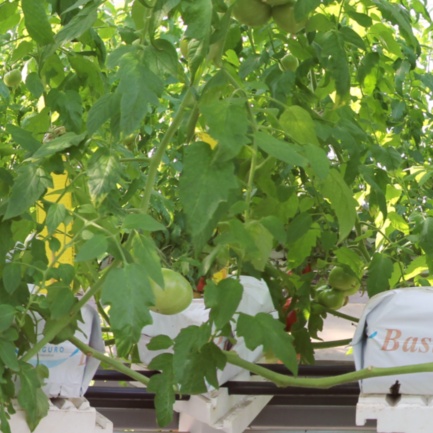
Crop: tomato